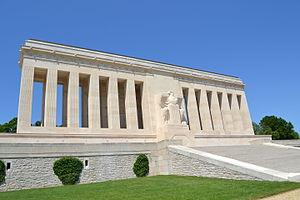
Cet article recense les monuments historiques de Château-Thierry, en France.
La liste des mémoriaux de la Première Guerre mondiale en France répertorie les monuments et mémoriaux ainsi que les stèles qui honorent la mémoire des morts aux combats, des victimes de bombardements ou d’exactions de l'ennemi ainsi que celle de personnels de santé, de chefs militaires ou politiques pendant la Grande Guerre. Cette liste de prend pas en compte les monuments aux morts communaux.
Le Monument américain de Château-Thierry, ou Monument américain de la cote 204, est un mémorial inauguré en 1933 en souvenir de l'offensive du 18 juillet 1918, lors de la seconde bataille de la Marne. Construit par l'architecte Paul Philippe Cret aidé d'Achille-Henri Chauquet. Il est géré par l'American Battle Monuments Commission.